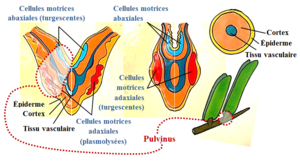
Pulvinus et ses composantes.
L’héliotropisme est une réponse à un stimulus lumineux solaire se traduisant par un fléchissement réversible de la plante. Le fait que le stimulus soit un rayonnement solaire spécifiquement, distingue l’héliotropisme du phototropisme.